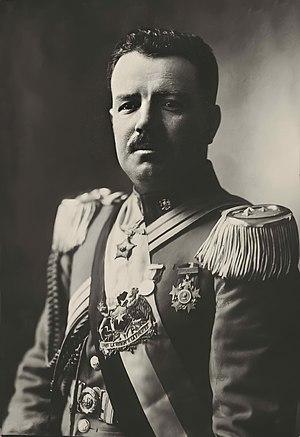
Carlos Ibáñez del Campo, né le 3 novembre 1877 à Linares, dans la région du Maule et mort le 28 avril 1960 à Santiago, est un officier et homme d'État chilien, président de la République de 1927 à 1931 et, démocratiquement réélu, de 1952 à 1958.